Louis Palmer

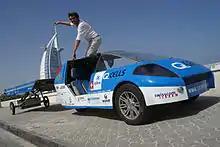
Palmer on the Solartaxi

Louis Palmer was raised in Luzern, Switzerland. Since he was a little child, his dream was to show the benefit of renewable energy sources and solar cars to the world. After finishing school, he became a schoolteacher. After several trips to foreign countries, he discovered his vision and took his first steps into Solar Energy. In 2007 and 2008, he was the first to circumnavigate the globe on solar power.